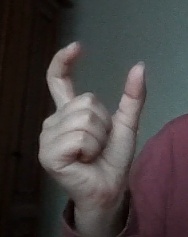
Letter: nun